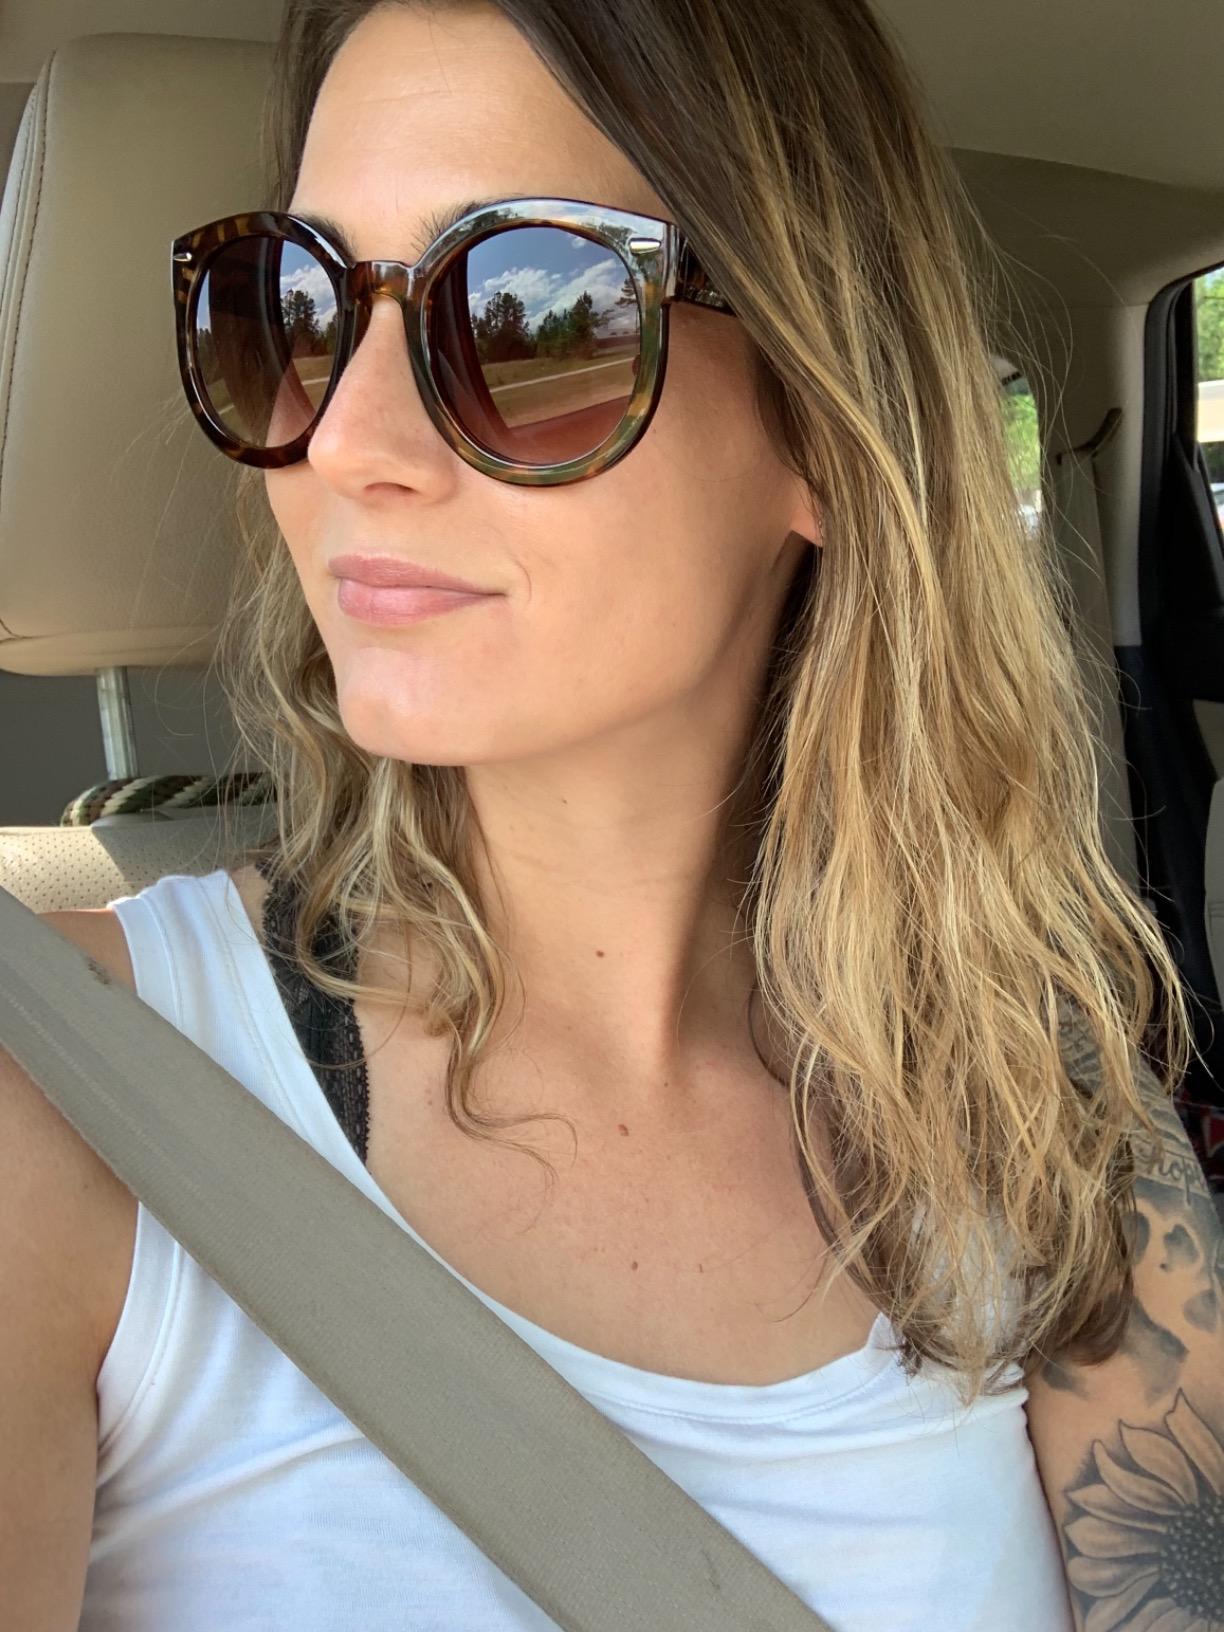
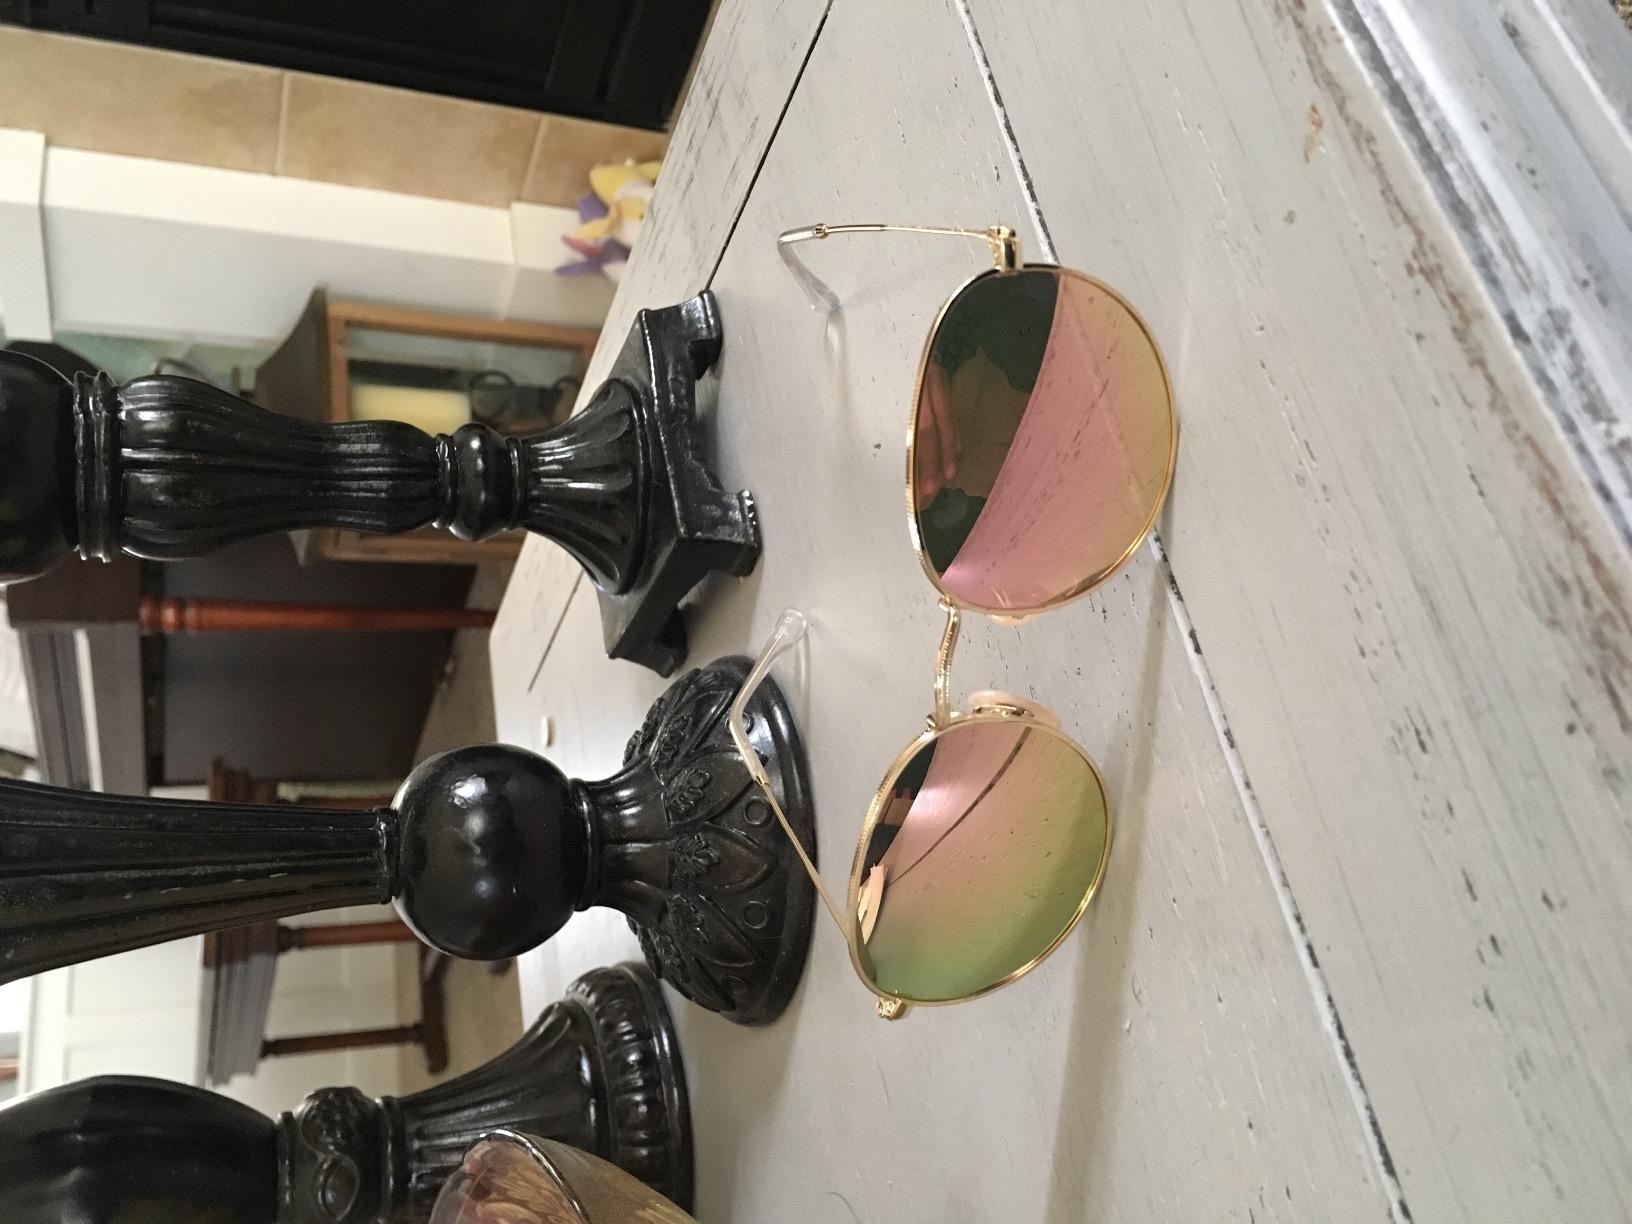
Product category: accessories_sunglasses
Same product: no